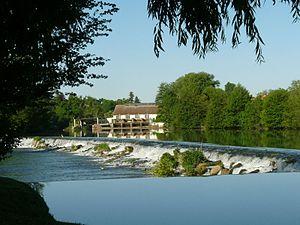
la Charente à l'écluse de la Motte, Nersac, Charente, France
Nersac est une commune du Sud-Ouest de la France, située dans le département de la Charente. Elle est située à l'ouest d'Angoulême dont elle fait partie de la communauté d'agglomération.
Trois-Palis est une commune du Sud-Ouest de la France, située dans le département de la Charente.